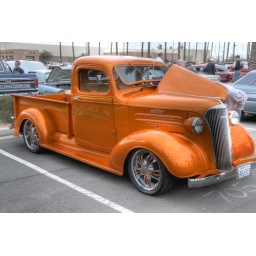
An orange classic truck at the Pavilions Car Show in Scottsdale, Arizona.